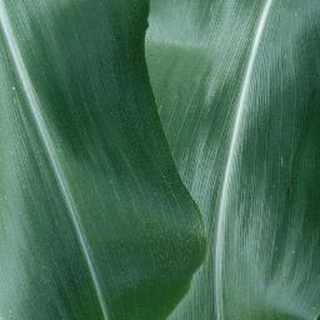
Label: healthy_corn